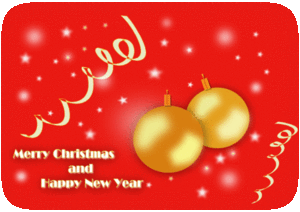
Une carte de Noël est une carte de vœux envoyée dans le cadre de la célébration traditionnelle de Noël. Ces cartes sont habituellement échangés pendant les semaines précédant le jour de Noël, que les gens soient des occidentaux ou des asiatiques, peu importe leur religion. Le message de vœux le plus courant serait « Joyeux Noël et bonne année ». Elles se distinguent des cartes de vœux car elles représentent un sujet ou message, religieux ou profane, lié aux fêtes de Noël ; Les plus religieuses contiennent un poème, une prière ou un verset, alors que les autres expriment plus simplement un souhait de bonheur du type « Meilleurs vœux ».